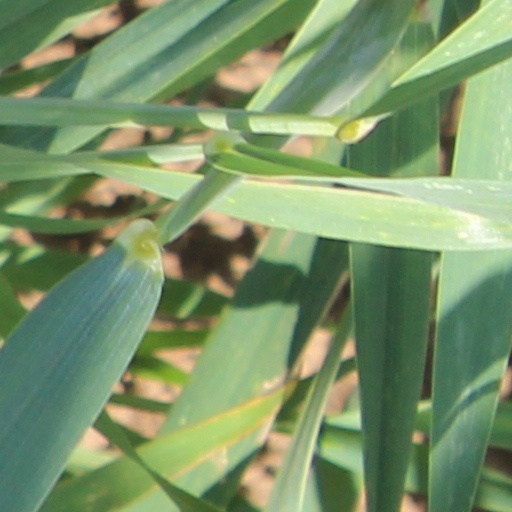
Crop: wheat